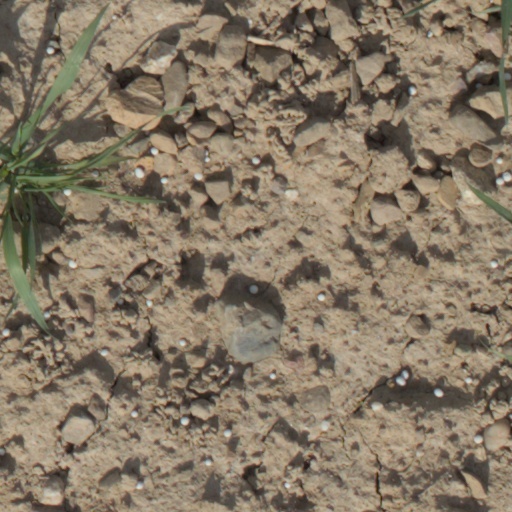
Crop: wheat